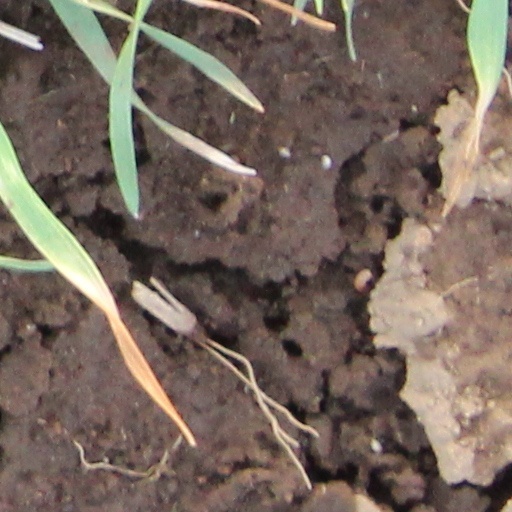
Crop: wheat